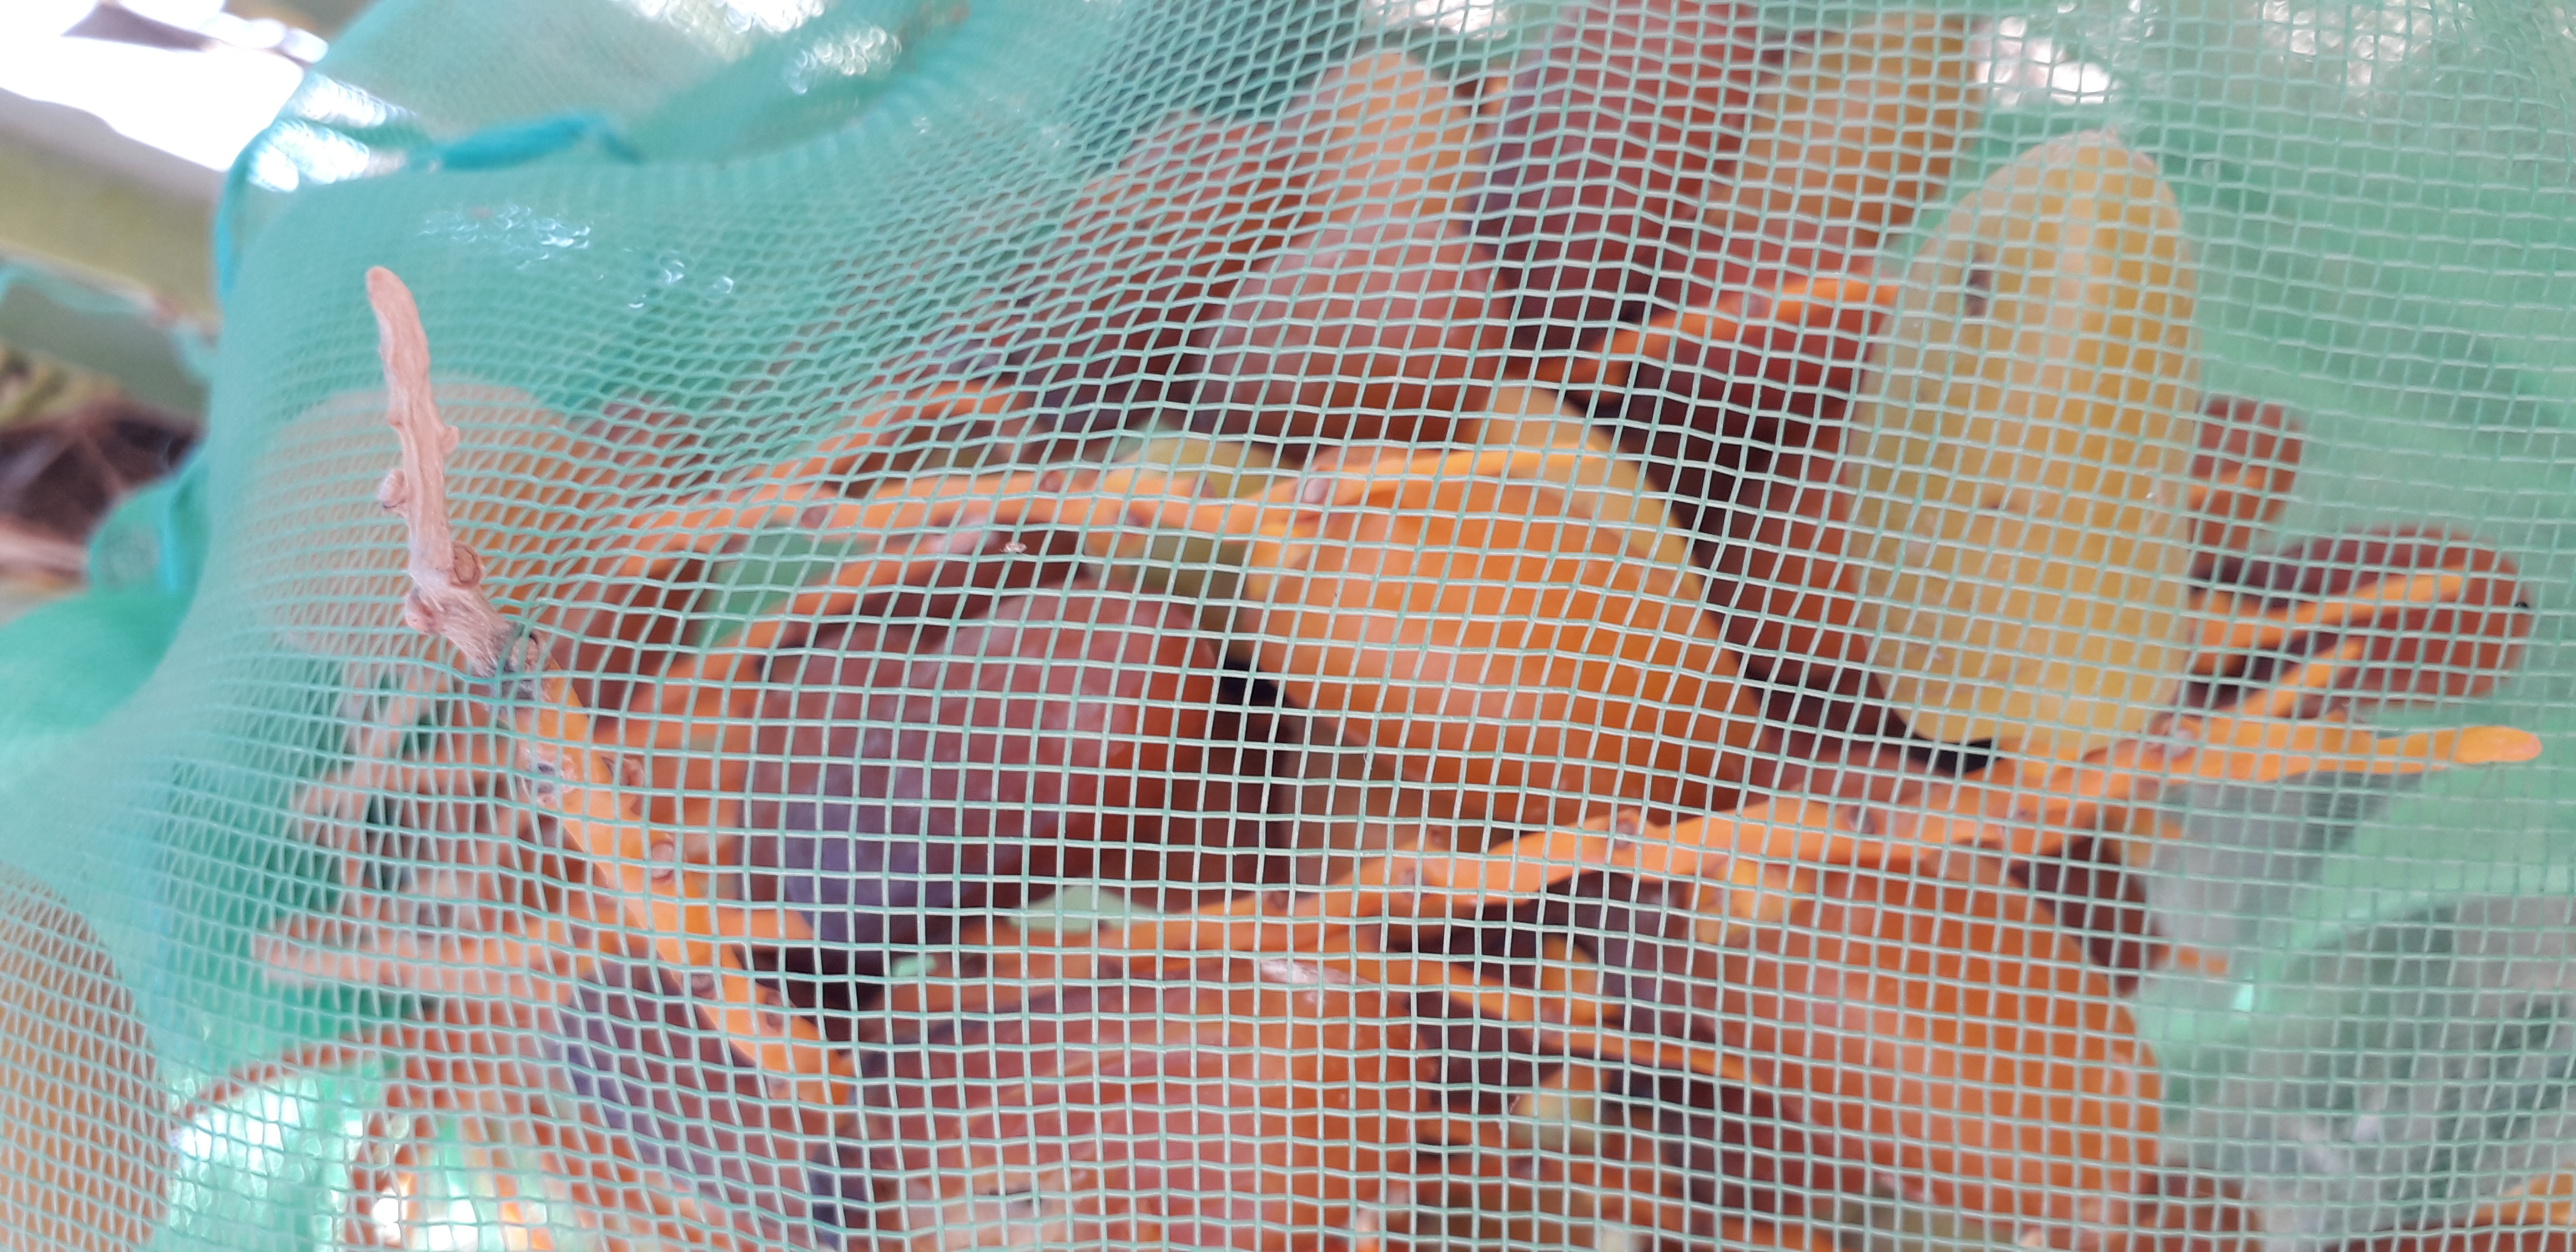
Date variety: kholt